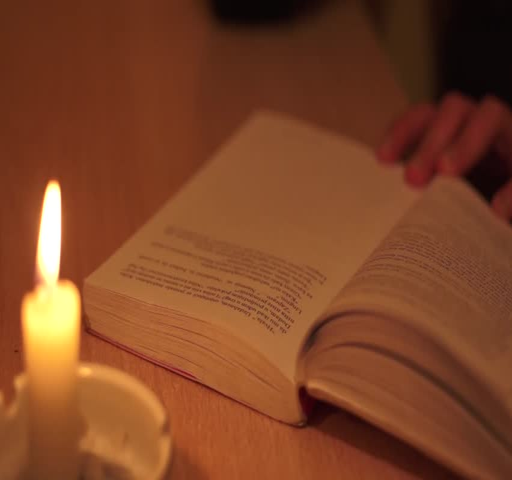
woman reading a book with candle light